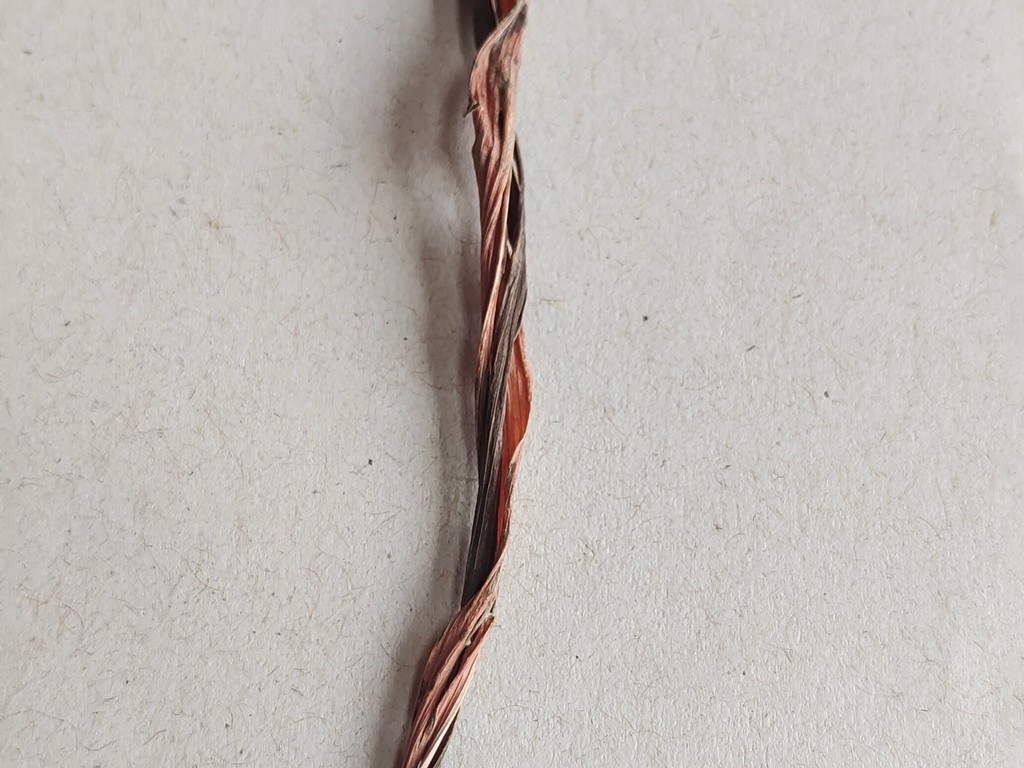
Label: Dried